Jessica Jislová

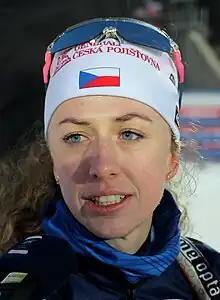
Jislová in 2023

Jessica Jislová (born 28 July 1994) is a Czech biathlete. She has competed in the Biathlon World Cup, and represented the Czech Republic at the Biathlon World Championships 2016.